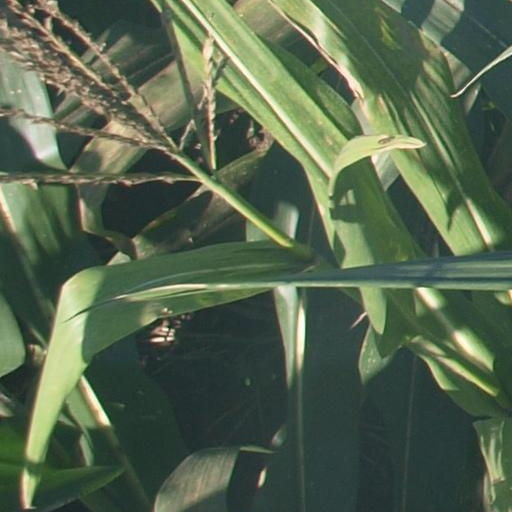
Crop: maize; corn